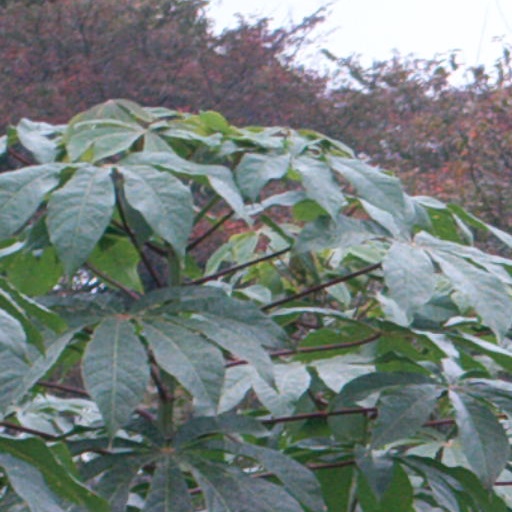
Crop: cassava